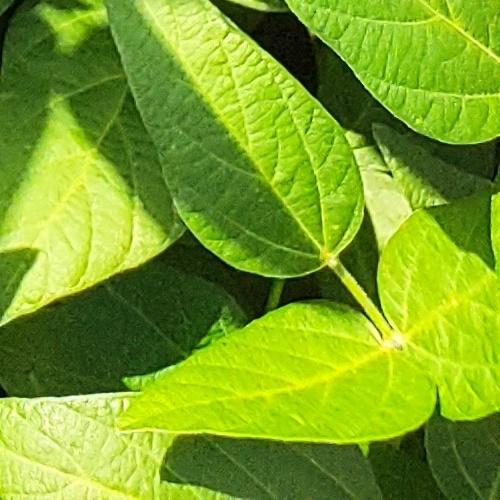
Label: Healthy